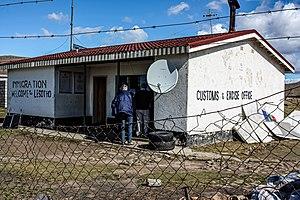
La frontière entre l'Afrique du Sud et le Lesotho est la frontière internationale séparant intégralement ce deuxième État enclavé à l'intérieur du premier.